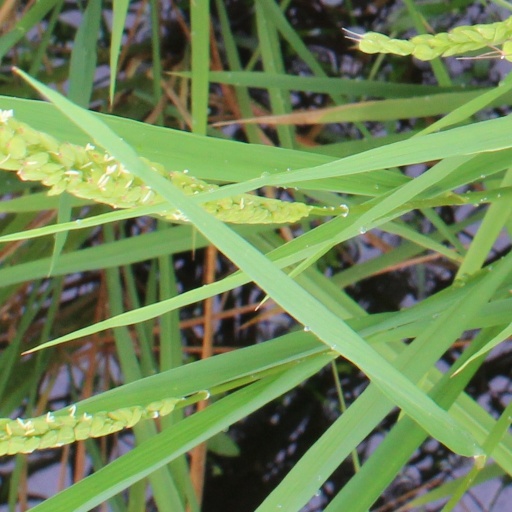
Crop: rice